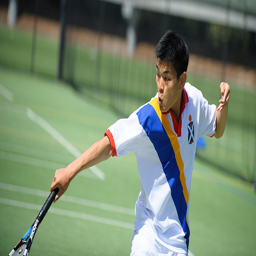
A young man holding a tennis racquet on a  tennis court.
A man mid shot during a game of tennis.
A man is playing tennis on the court.
A man on a tennis court holding a tennis racquet.
An Asian man playing in a tennis match